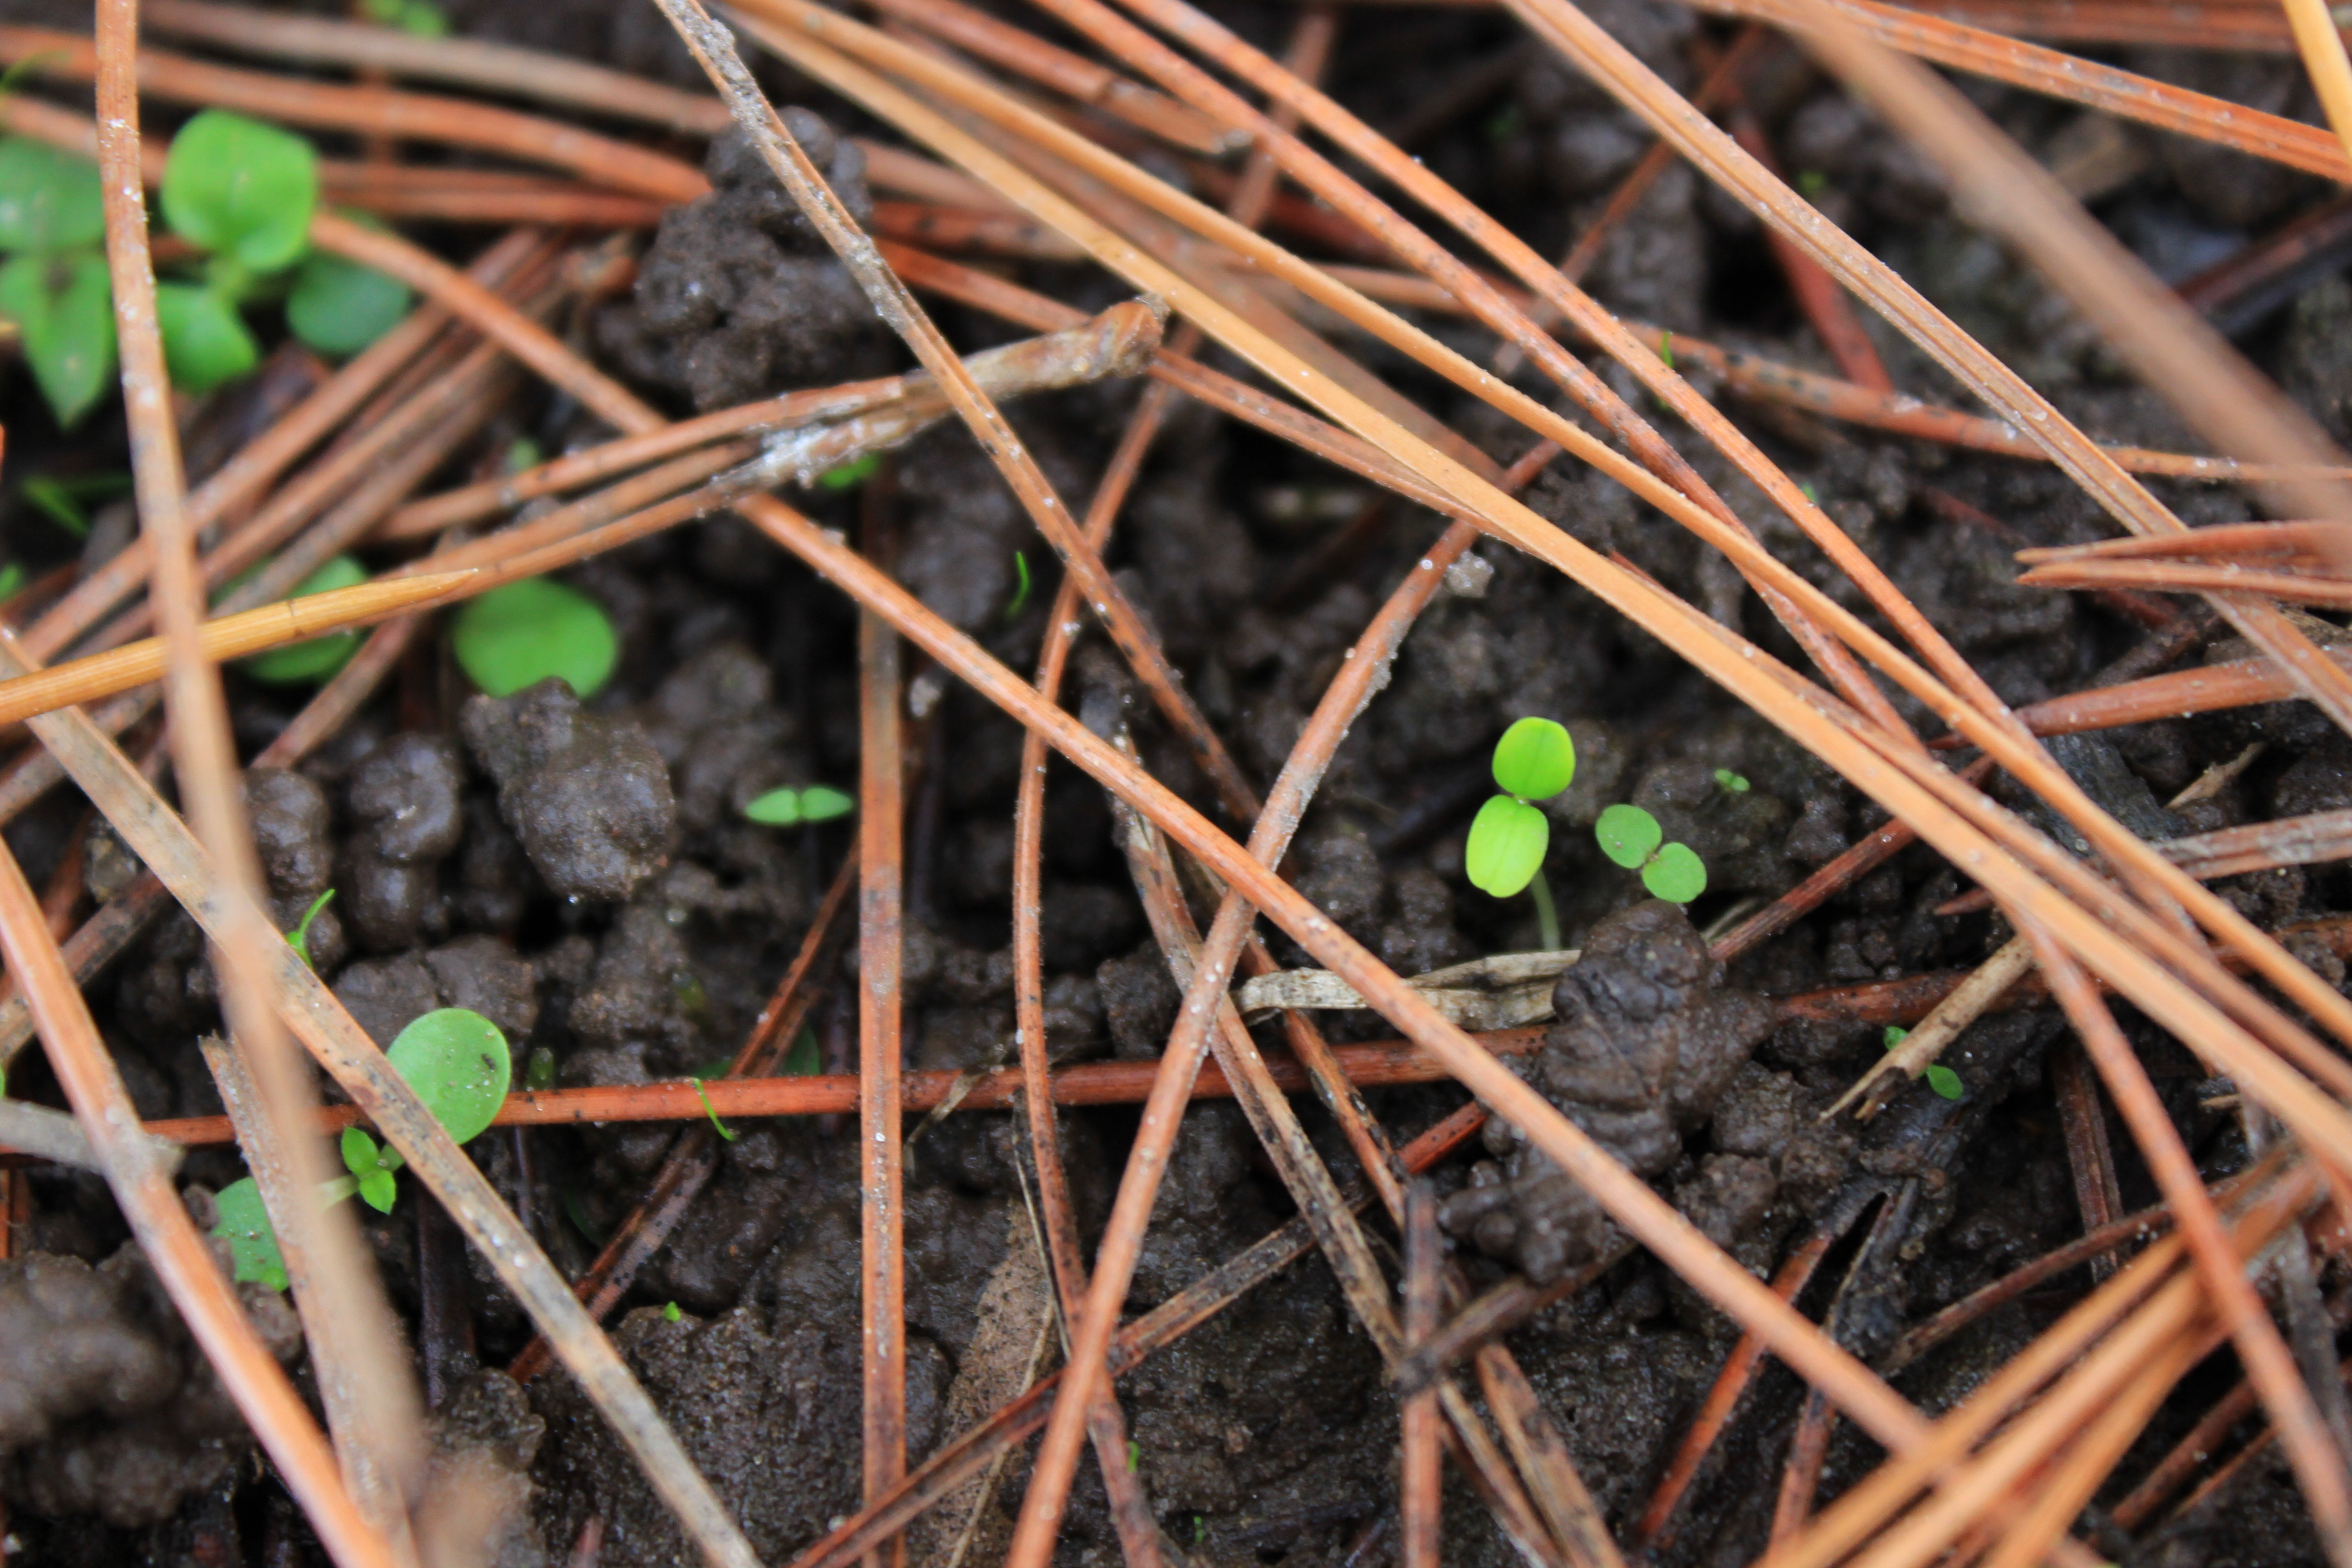
tree, nature, grass, branch, plant, leaf, flower, wildlife, green, produce, soil, flora, fauna, leaves, earth, macro photography